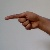
The image shows a hand gesture representing the letter 'G' in Indian Sign Language.